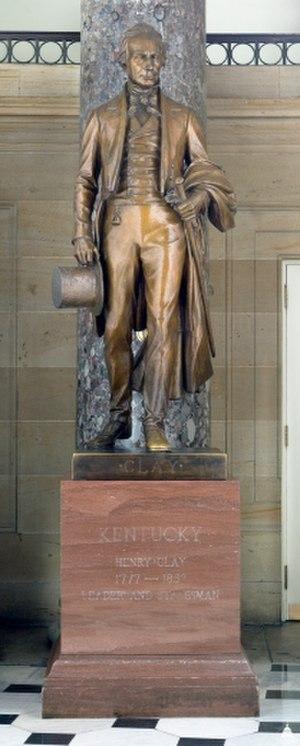
Le National Statuary Hall Collection des États-Unis d'Amérique est une collection de statues données individuellement par chacun des 50 États dans le but d'honorer deux de leurs plus honorables citoyens. Initialement située dans le Old Hall de la Chambre des représentants, une partie de la collection fut étendue autour du Capitole des États-Unis.